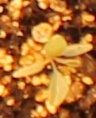
Label: Palmer Amaranth